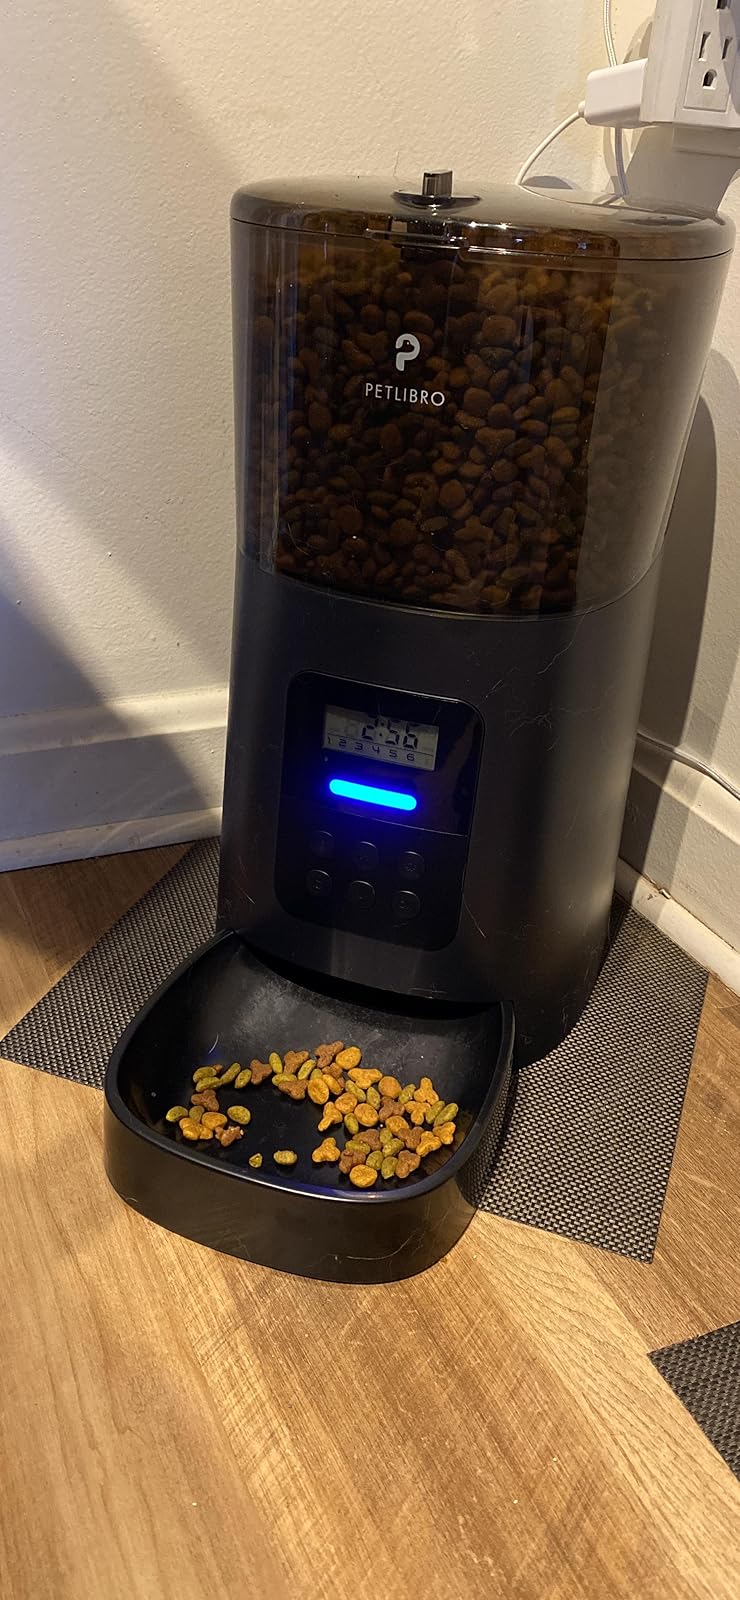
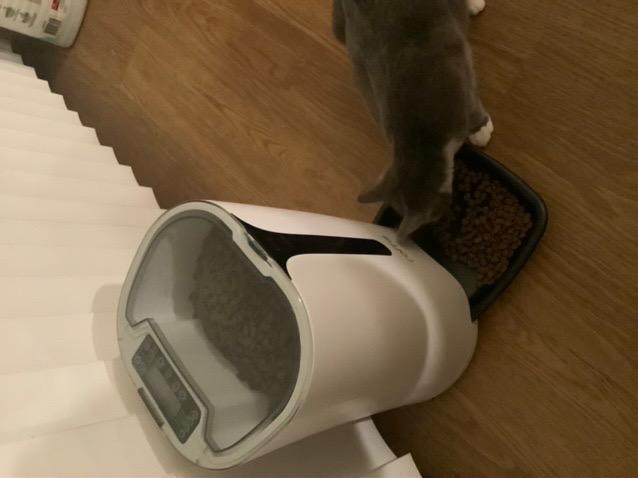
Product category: items_feeder
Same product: no